73rd Bombardment Squadron

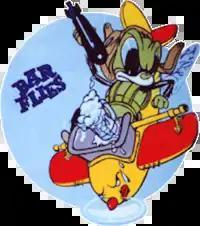
Emblem of the World War II 73d Fighter Squadron

The 73d Bombardment Squadron is an inactive United States Air Force unit. It was last assigned to the 4241st Strategic Wing, based at Seymour Johnson Air Force Base, North Carolina. It was inactivated on 15 April 1963.